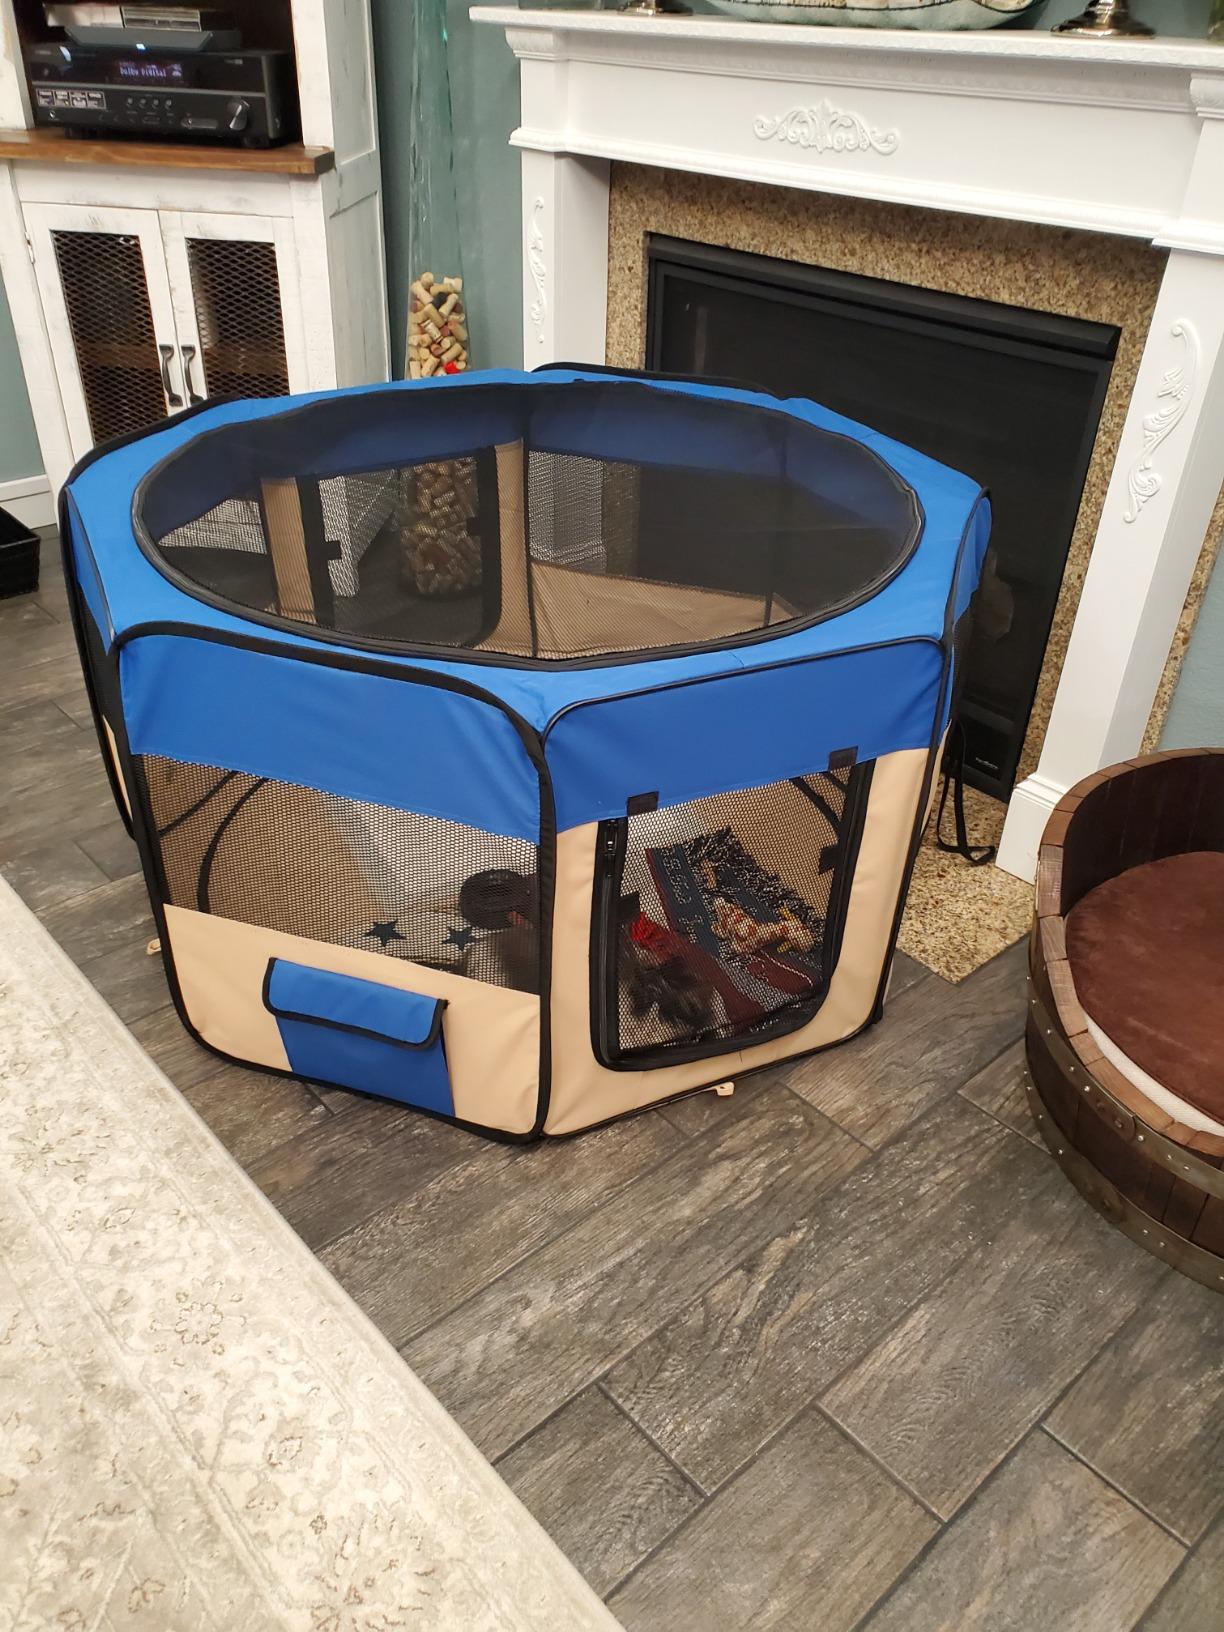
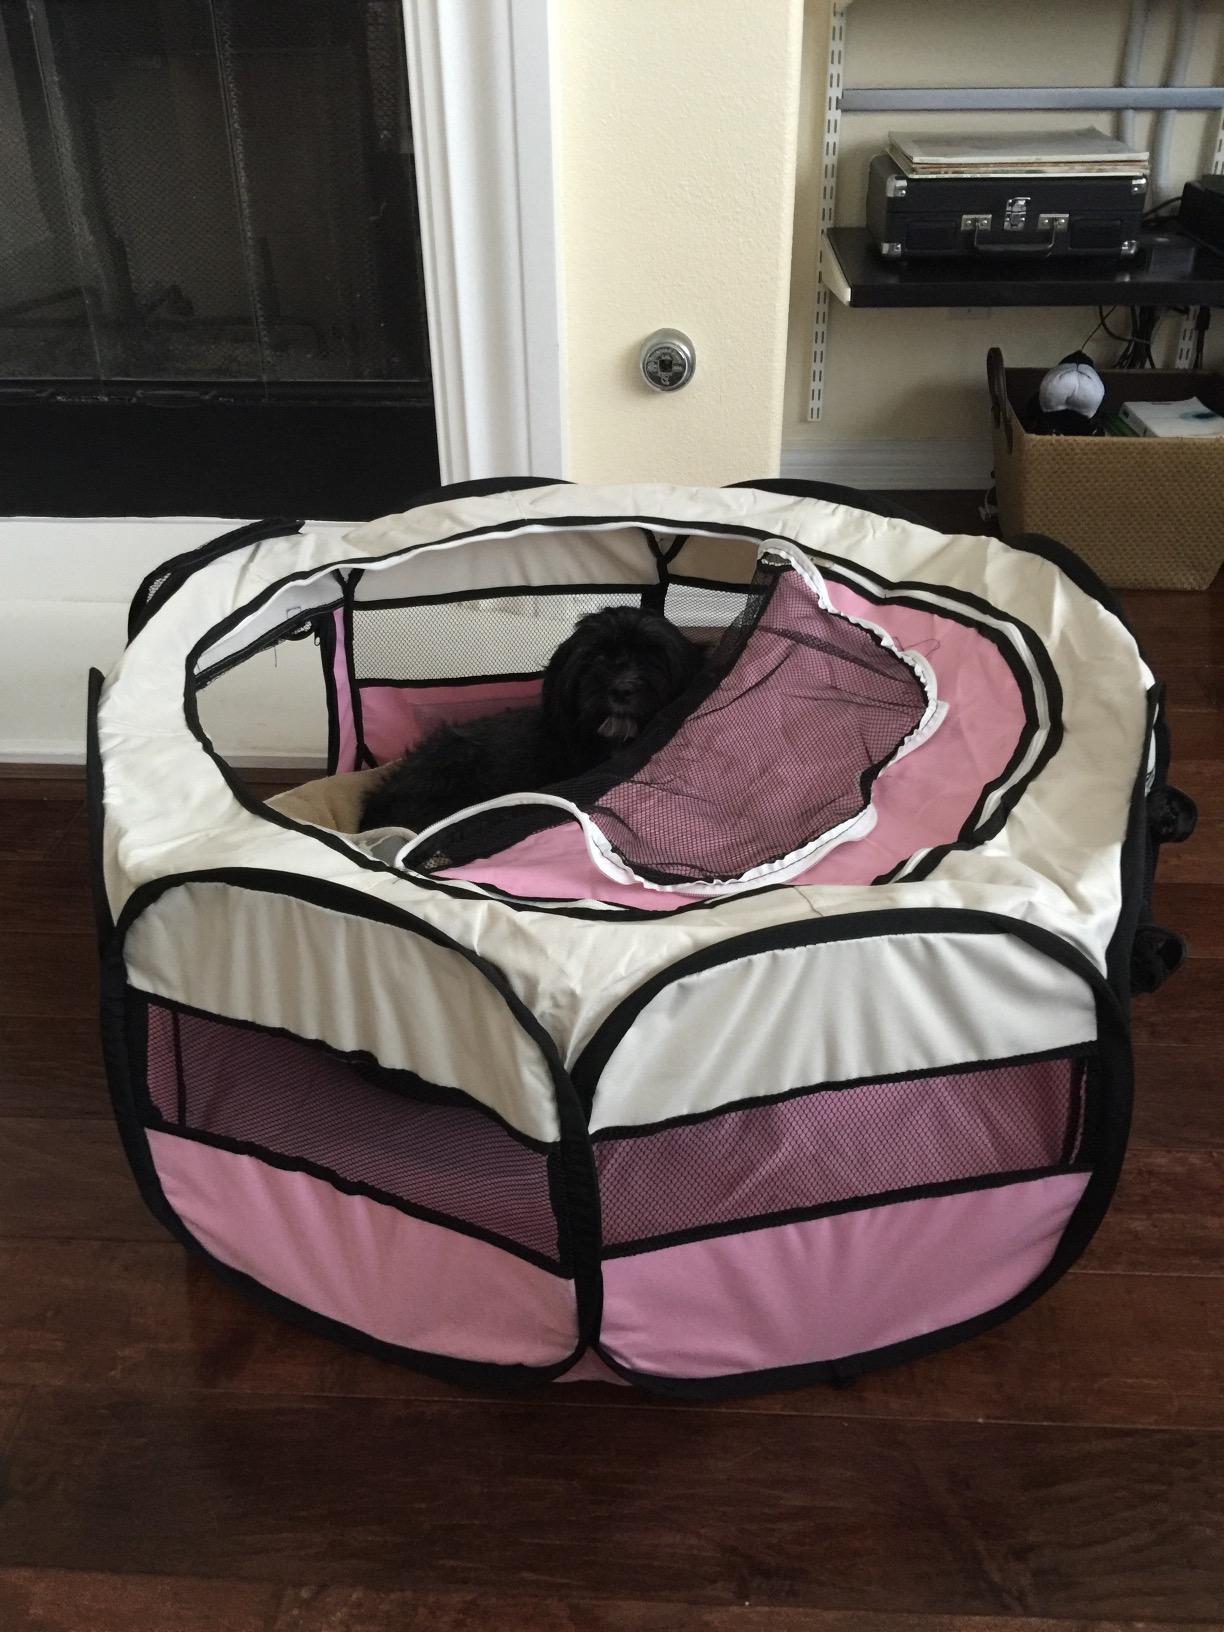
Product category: items_kennel
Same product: no